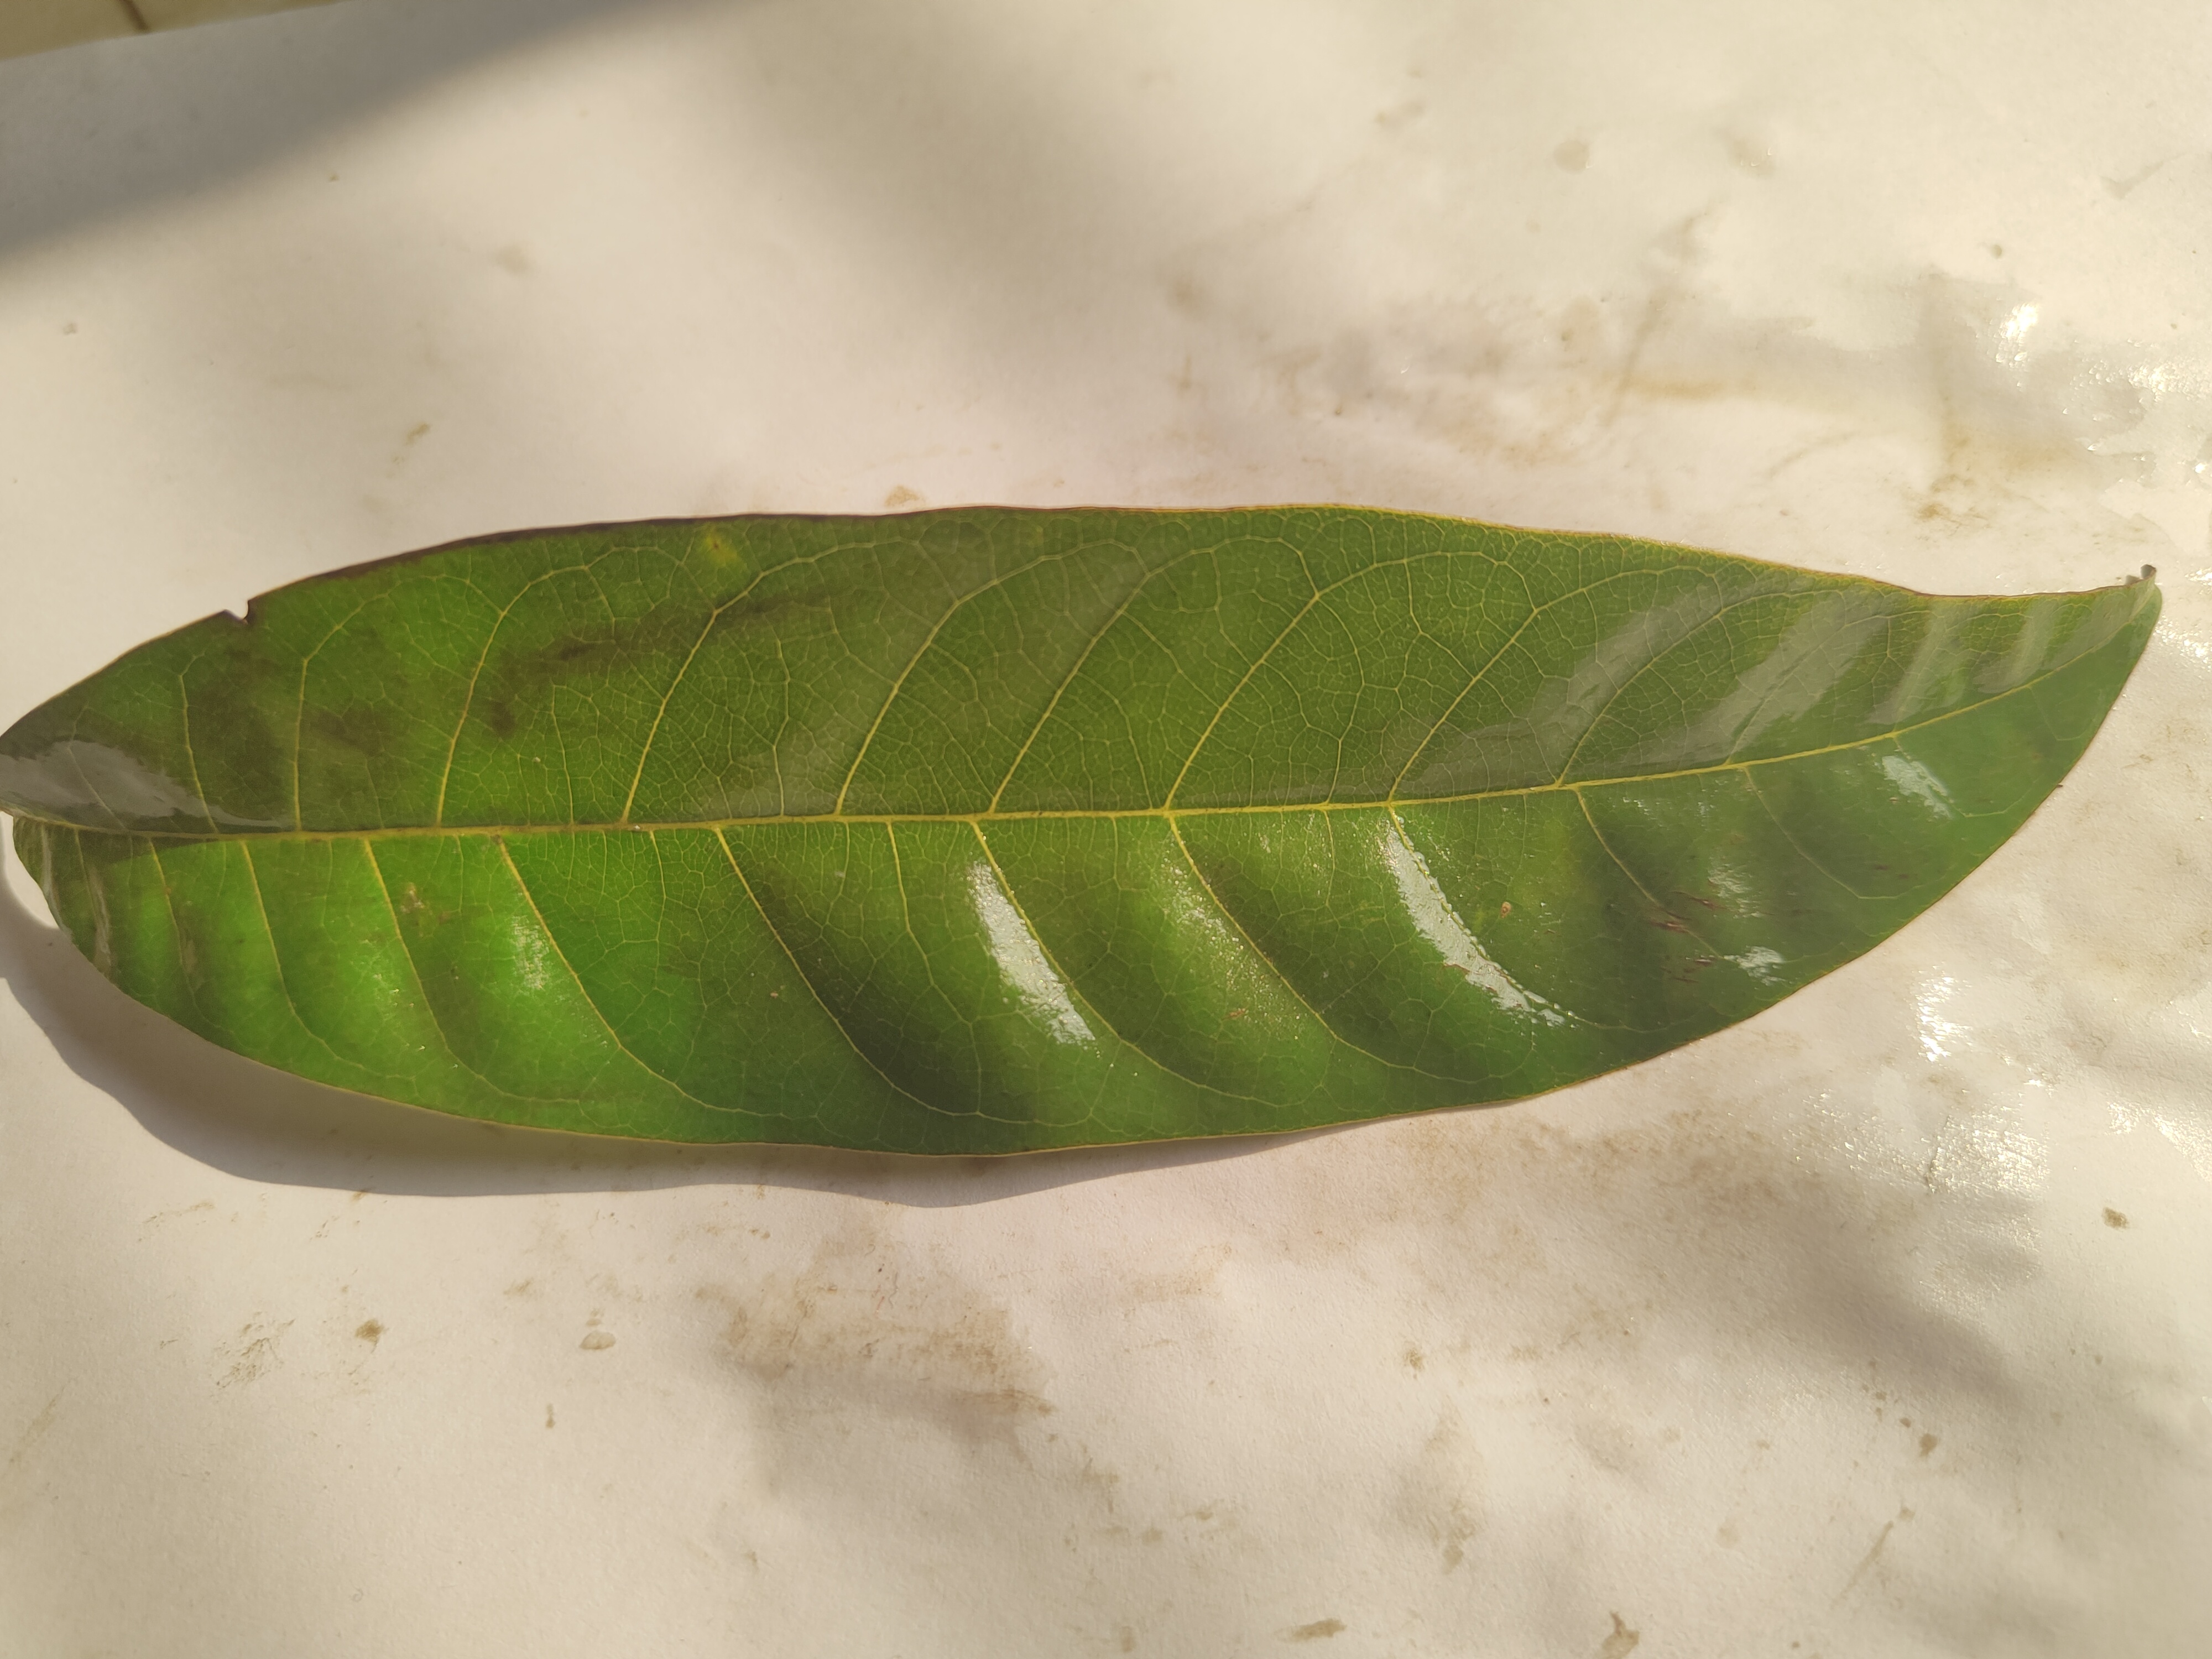
Leaf variety: Custard Apple